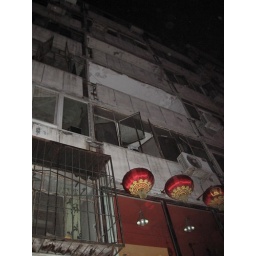
Old building above the bar (SanLiTun)